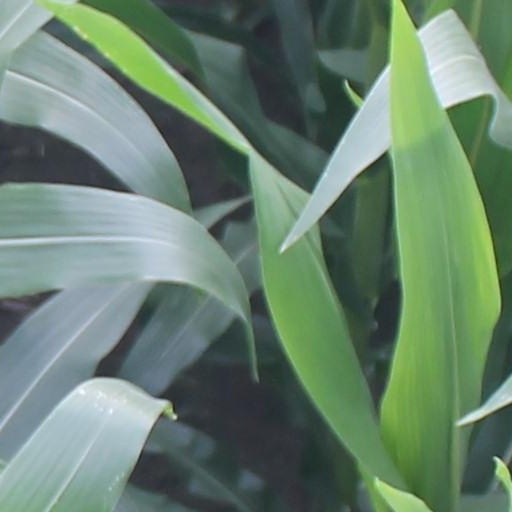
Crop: maize; corn